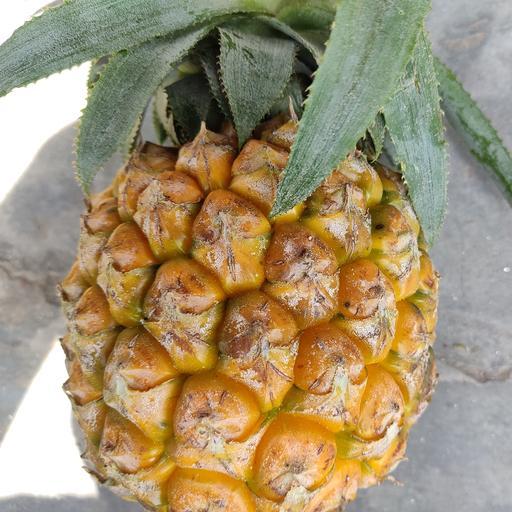
Crop type: Pineapple